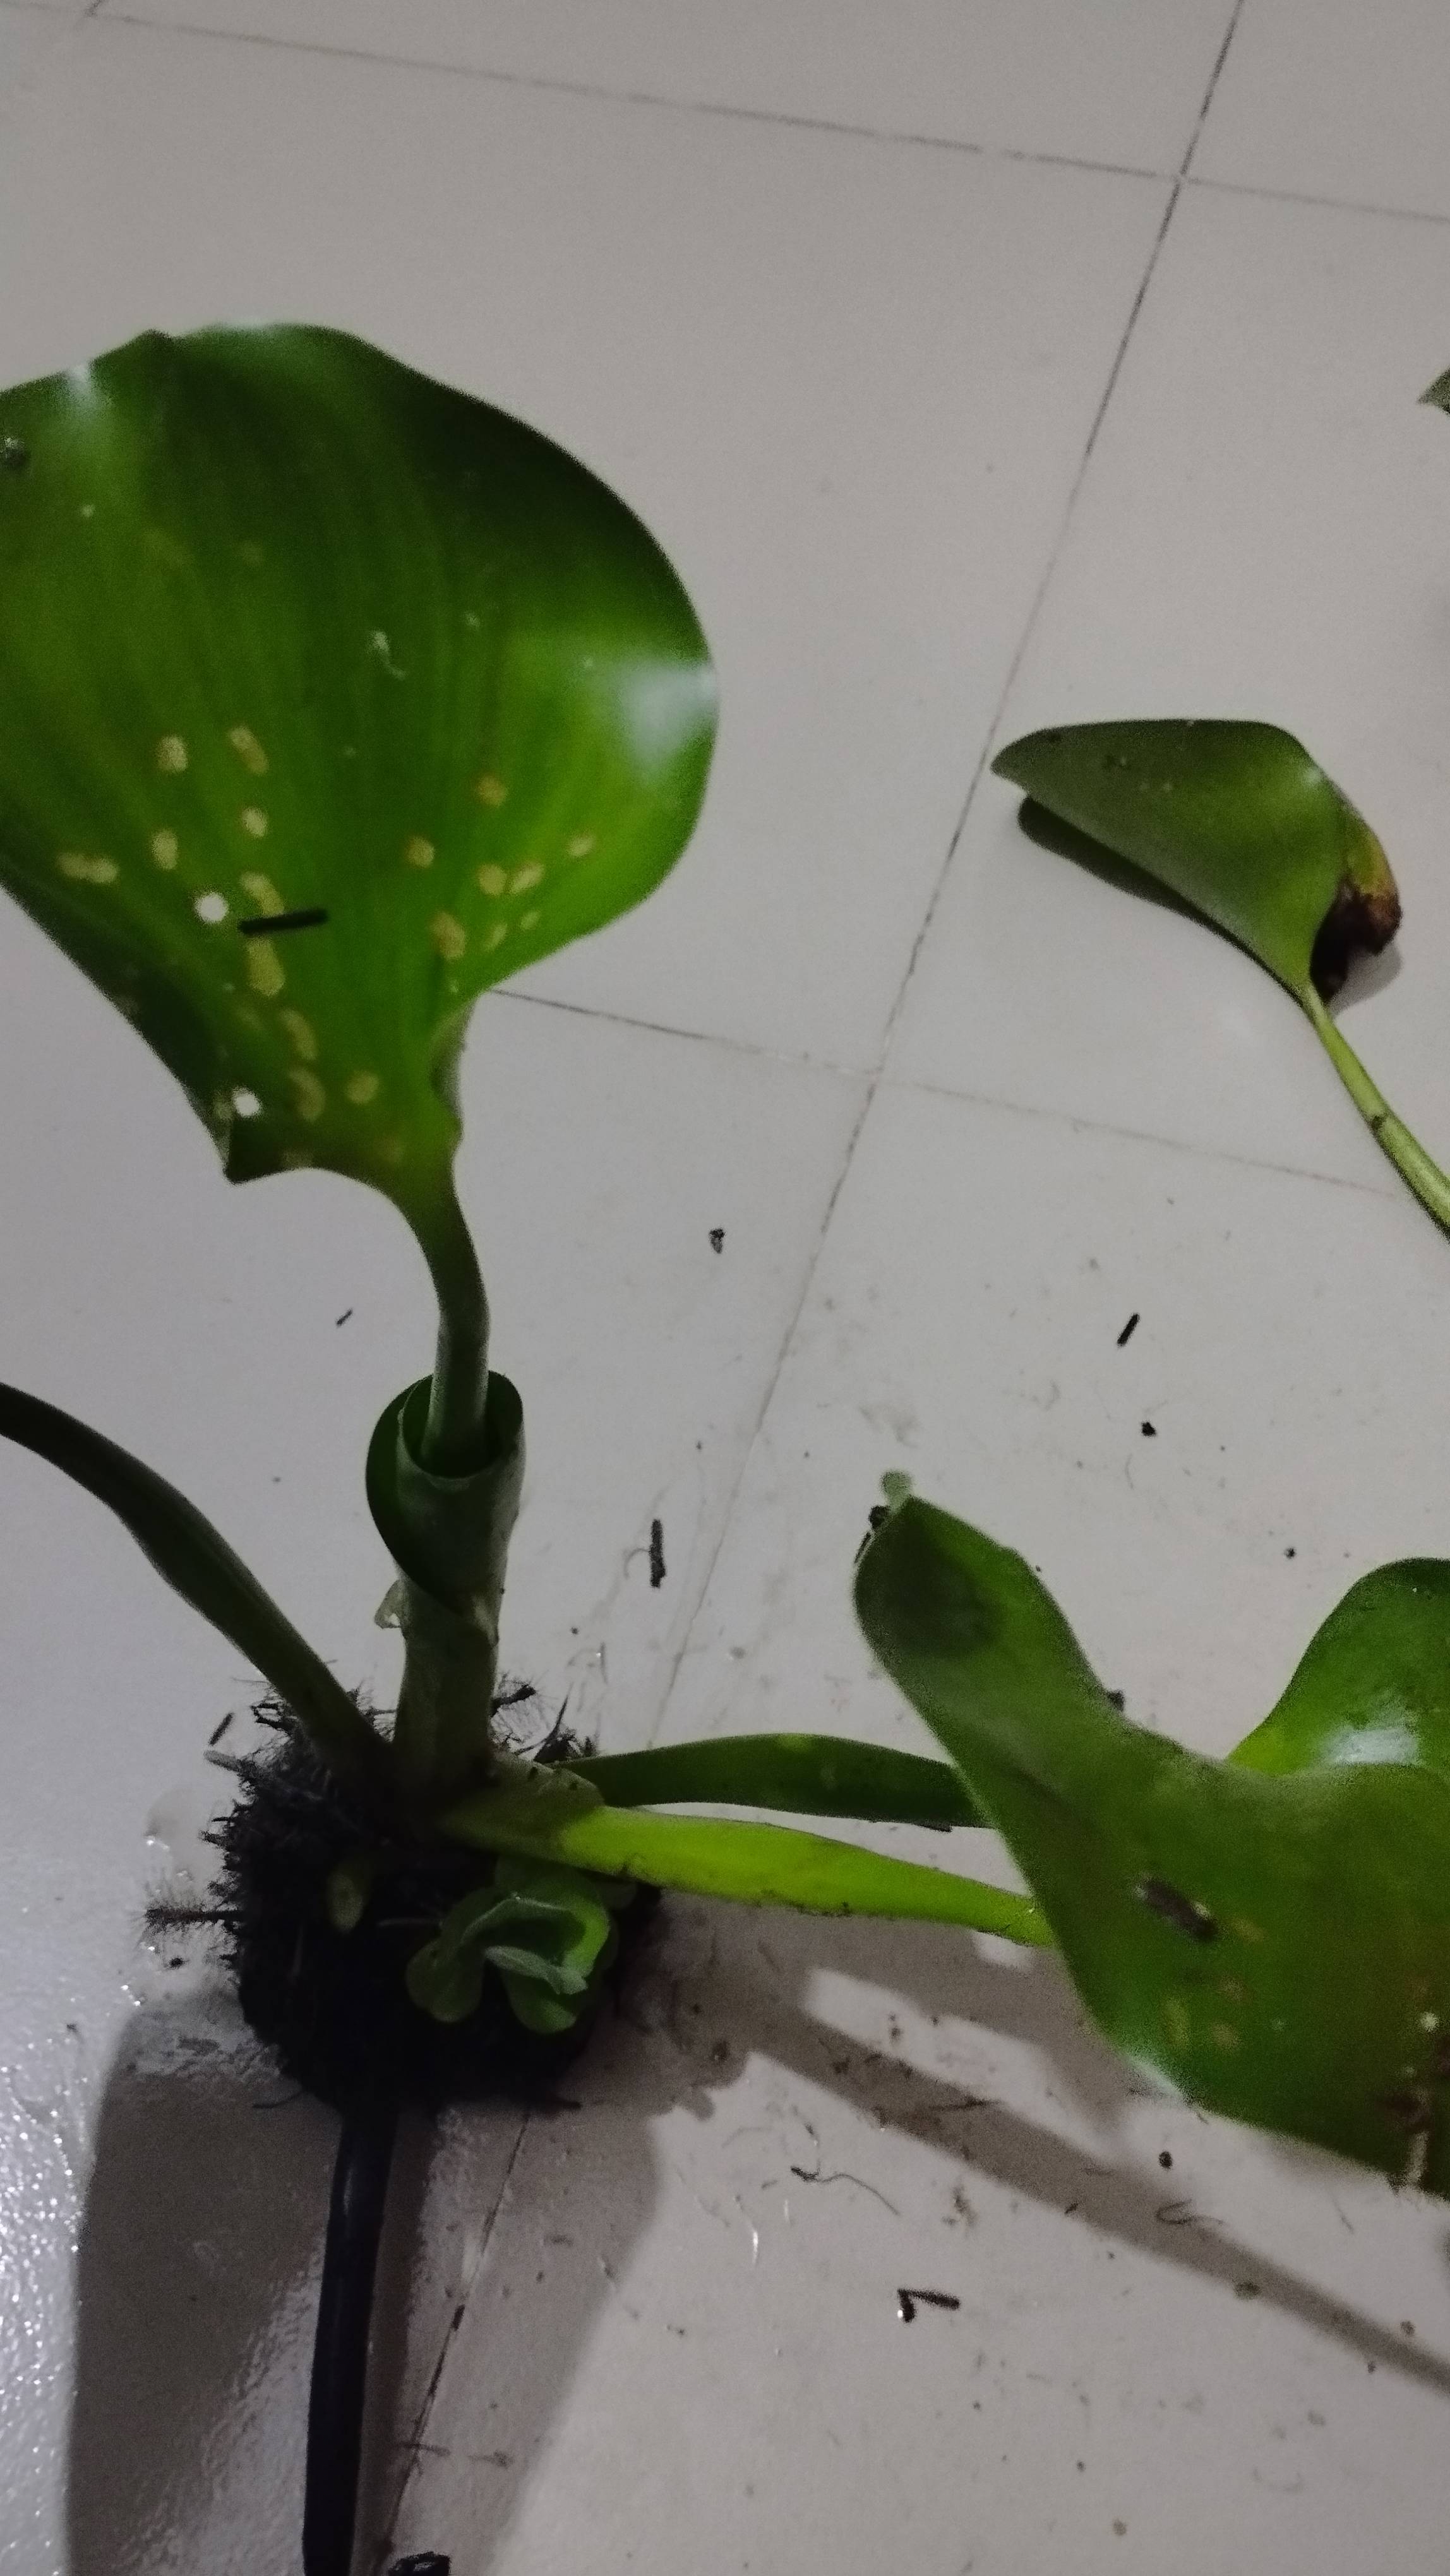
Species: Common Water Hyacinth (Eichornia crassipes)